Kowalskie Błota

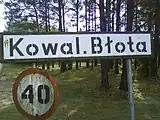

Kowalskie Błota is a village in the administrative district of Gmina Cekcyn, within Tuchola County, Kuyavian-Pomeranian Voivodeship, in north-central Poland. It lies approximately north of Cekcyn, east of Tuchola, and north of Bydgoszcz.